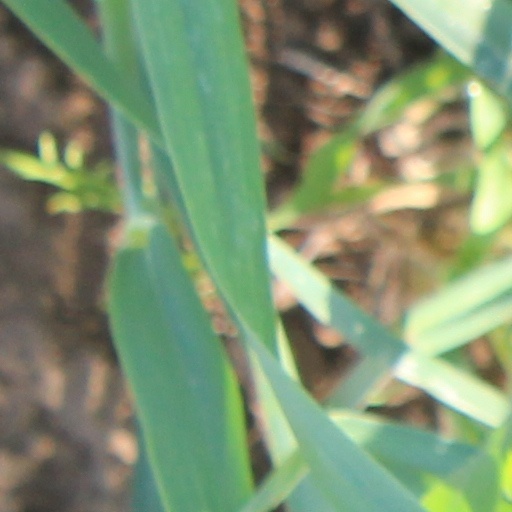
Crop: wheat